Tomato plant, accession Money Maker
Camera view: horizontal (90 deg, fisheye); turntable rotation: 180 degrees
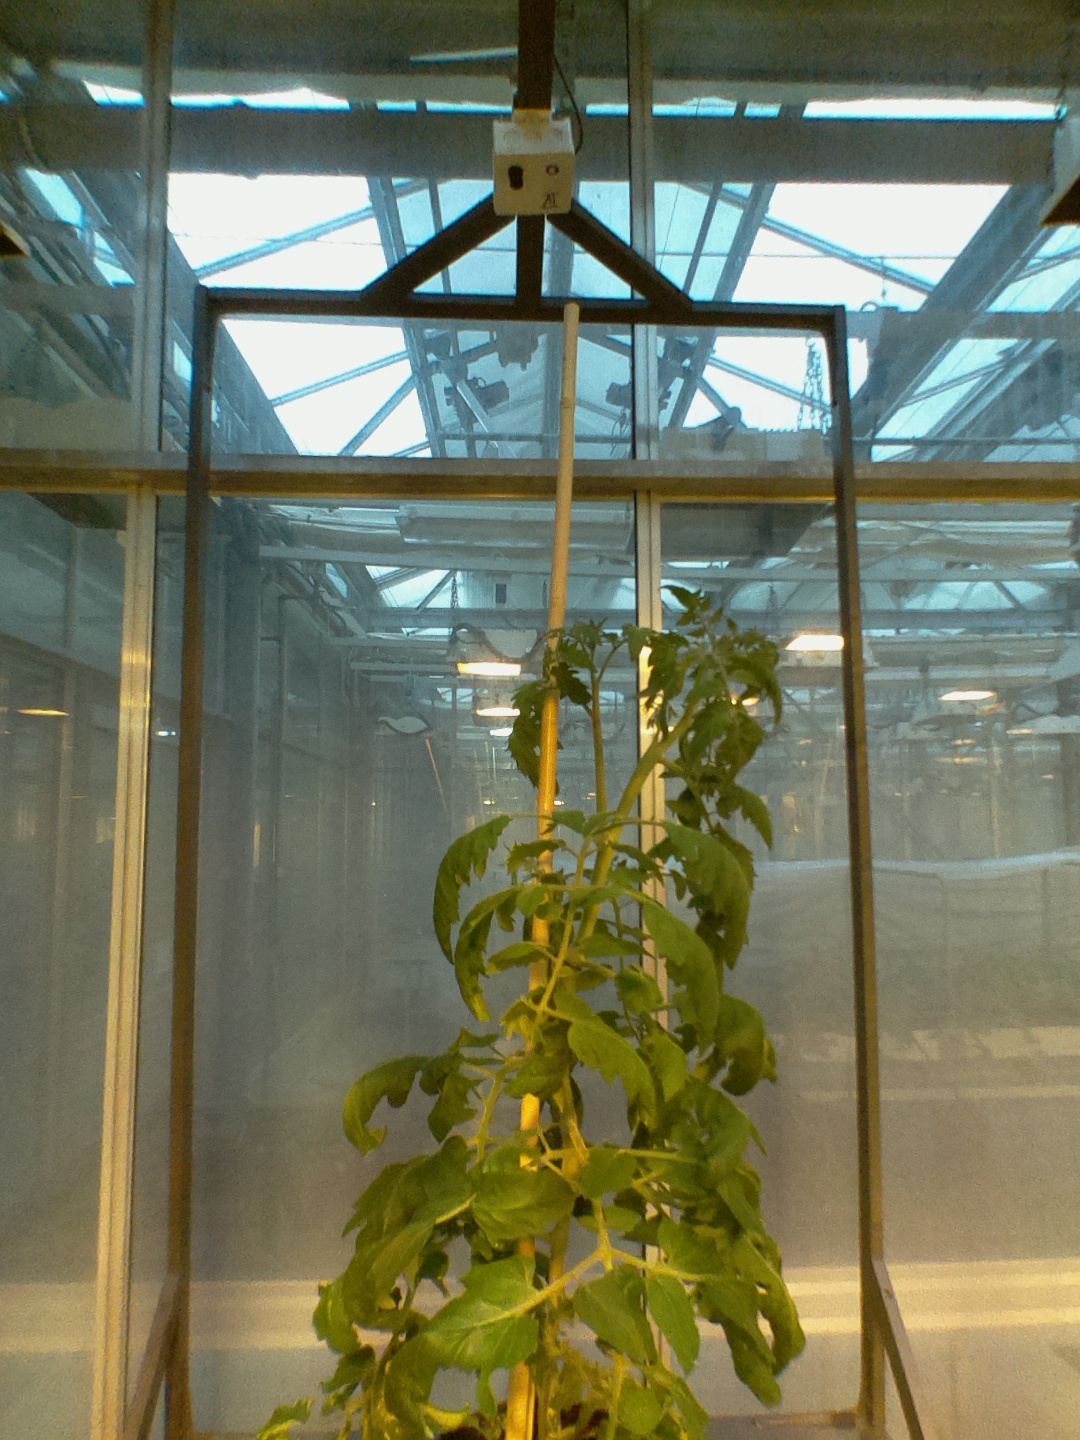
BBCH growth stage 69: End of flowering, 90%-100% of flowers open, more petals falling